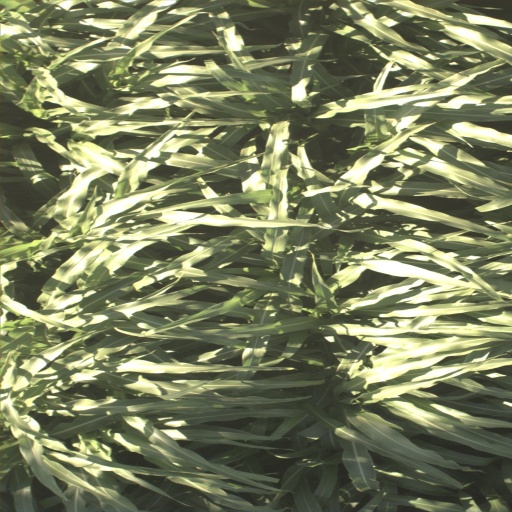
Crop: sorghum